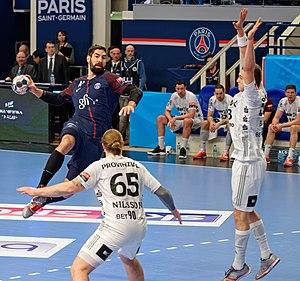
Match entre le PSG et Kiel. A Coubertin, le 04 mars 2018.
Nikola Karabatic, né Nikola Karabatić le 11 avril 1984 à Niš en Yougoslavie, est un joueur français de handball d'origine croate par son père Branko Karabatić et serbe par sa mère Lala Karabatic. Il évolue au poste d'arrière gauche ou de demi-centre en équipe de France et au club du Paris Saint-Germain. 17 fois champion de France, d'Allemagne et d'Espagne en 18 saisons, il est également détenteur de trois Ligues des champions, en 2003 avec Montpellier, en 2007 avec Kiel et en 2015 avec Barcelone.